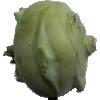
Label: Kohlrabi 1